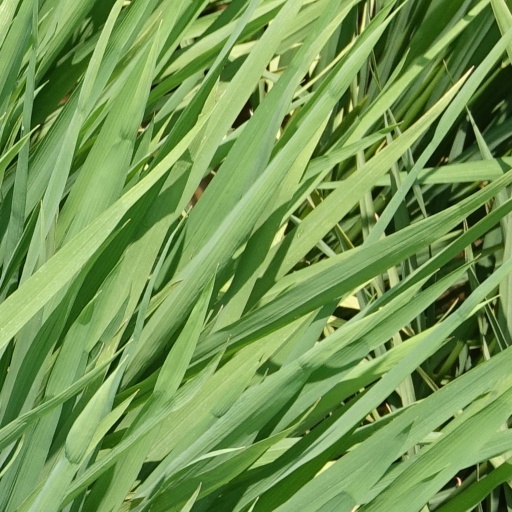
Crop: rice